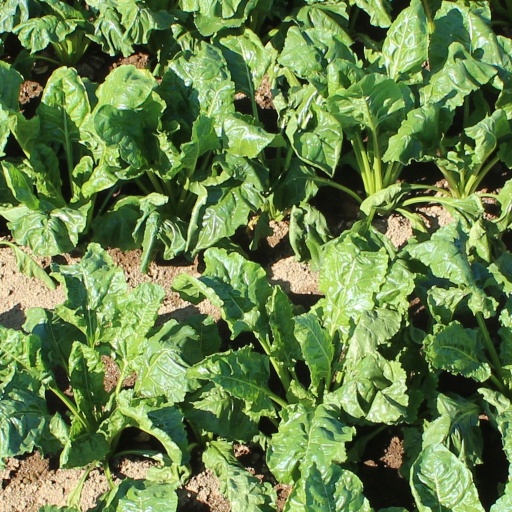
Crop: sugar beet